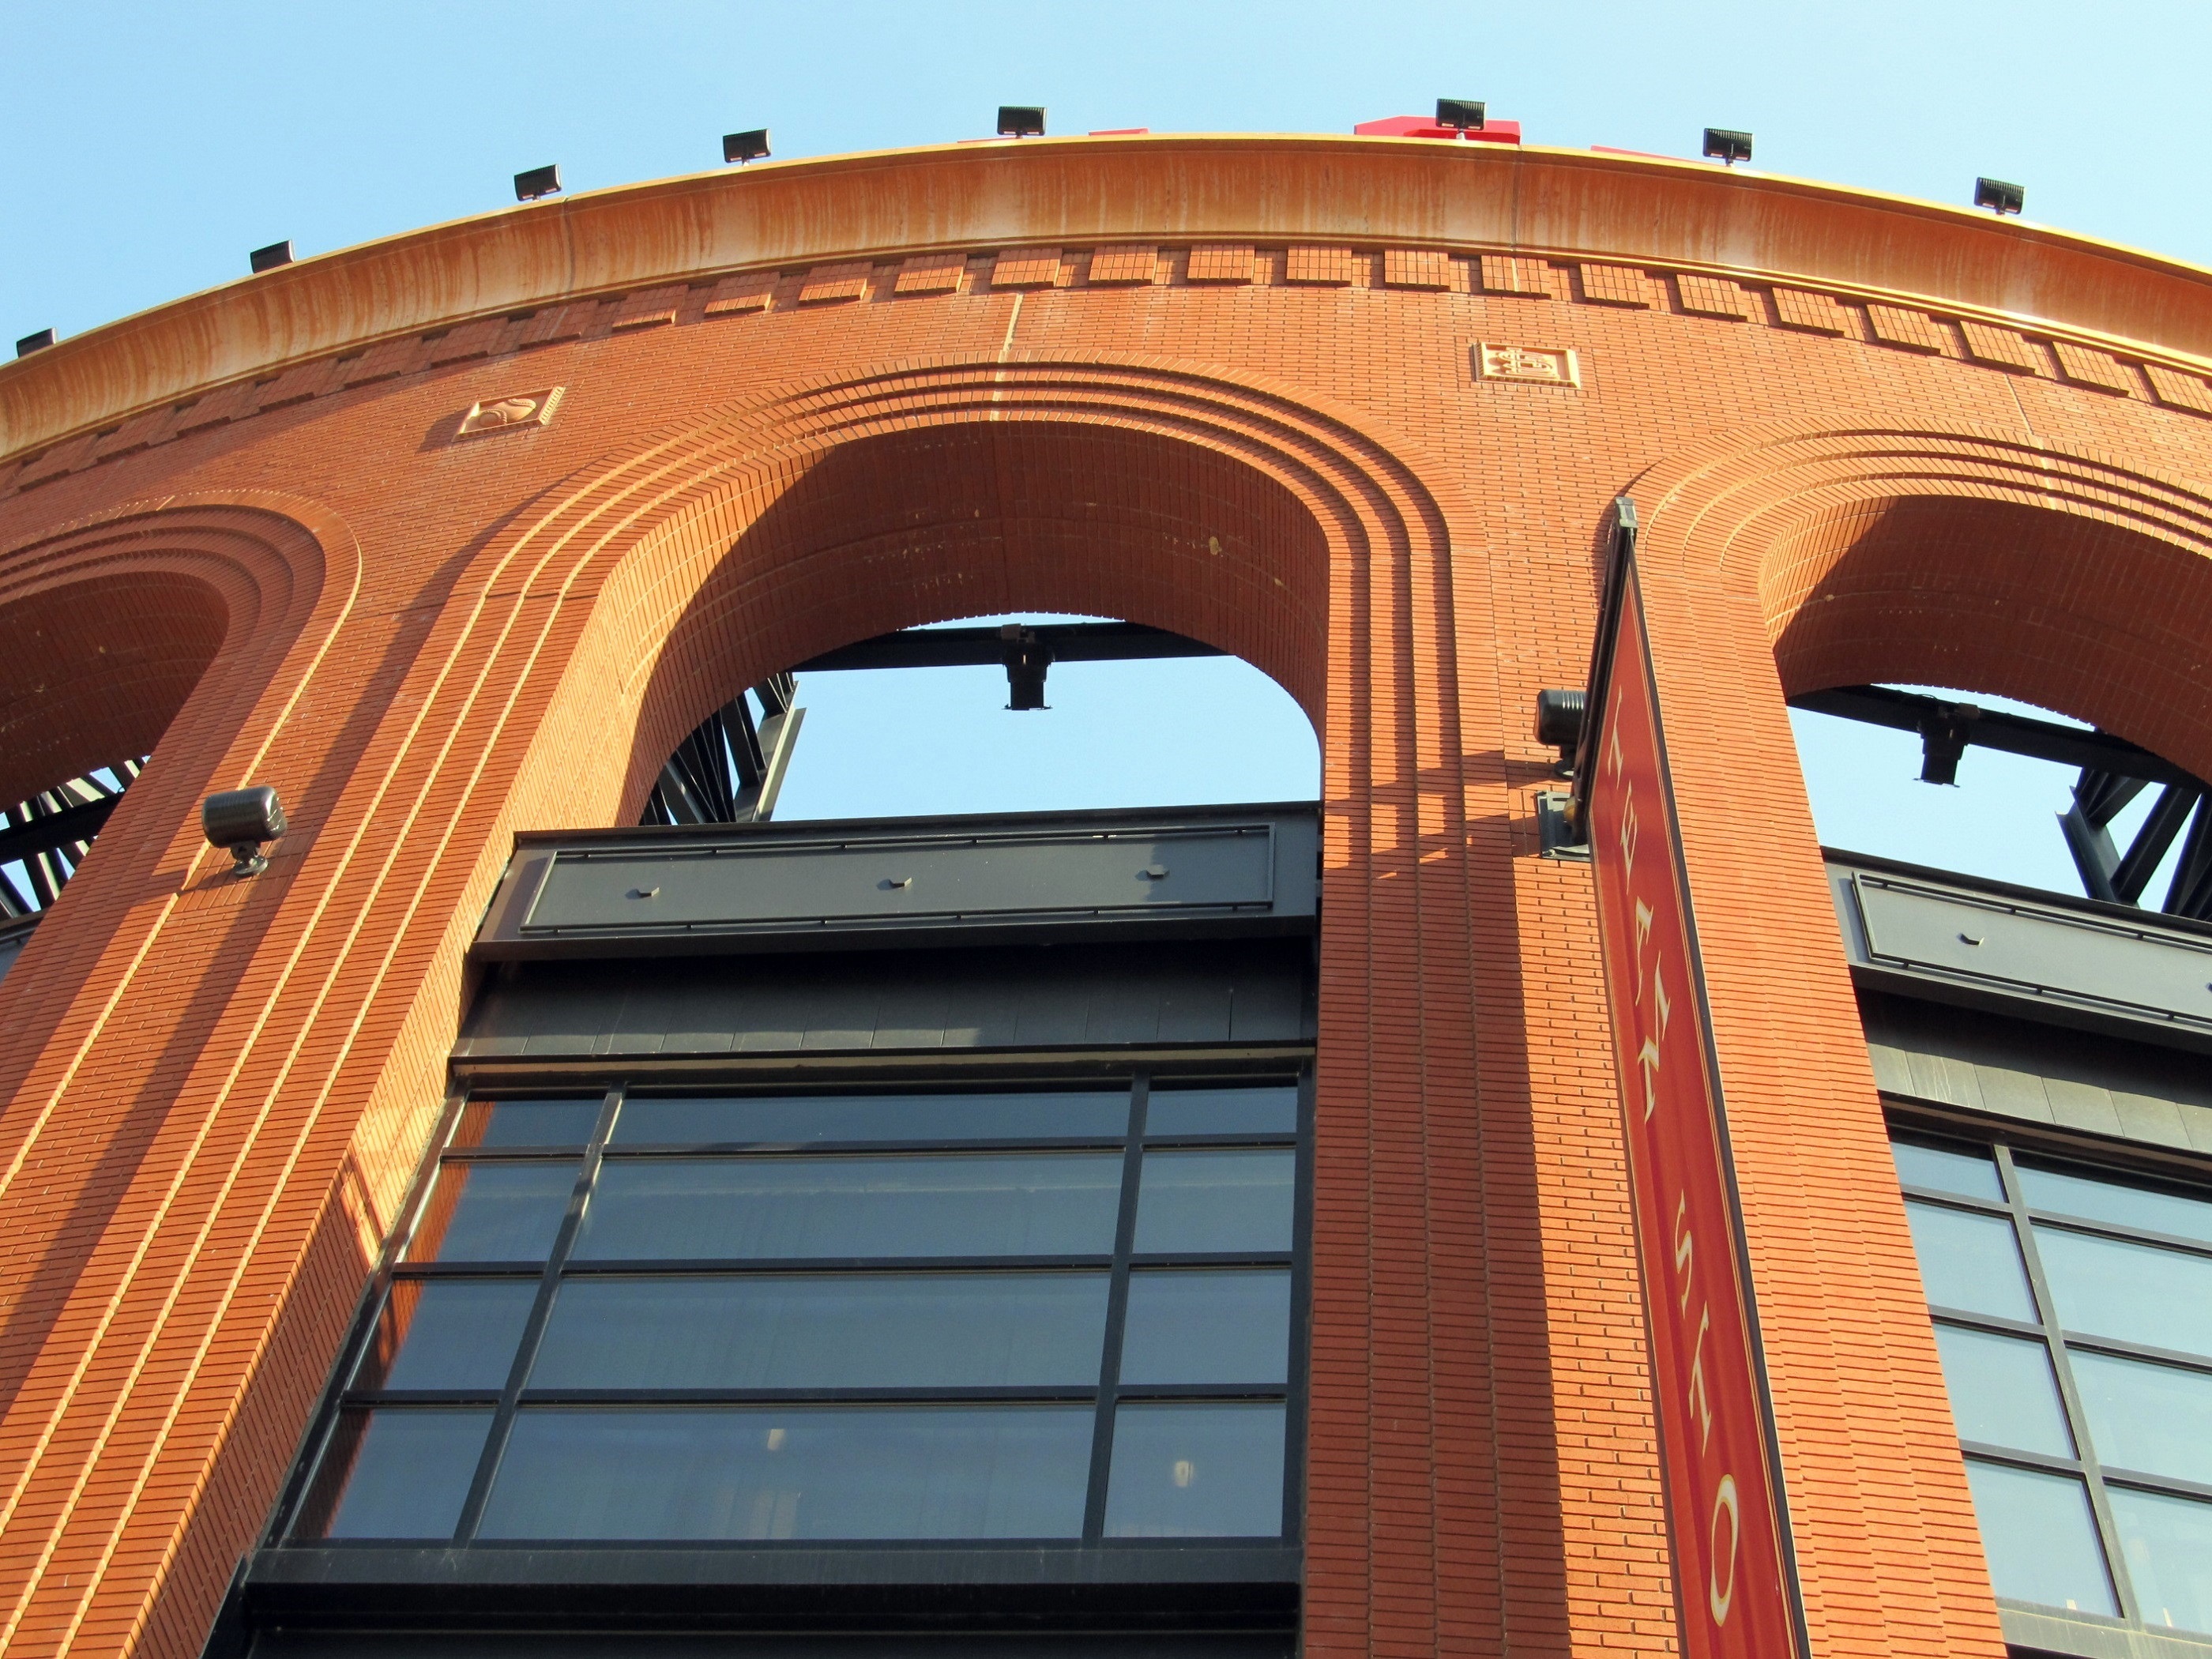
architecture, baseball, sport, window, roof, downtown, arch, usa, america, landmark, facade, stadium, ballpark, arches, bricks, brickwork, redbirds, missouri, st louis, ball park, saint louis, cardinals, busch stadium